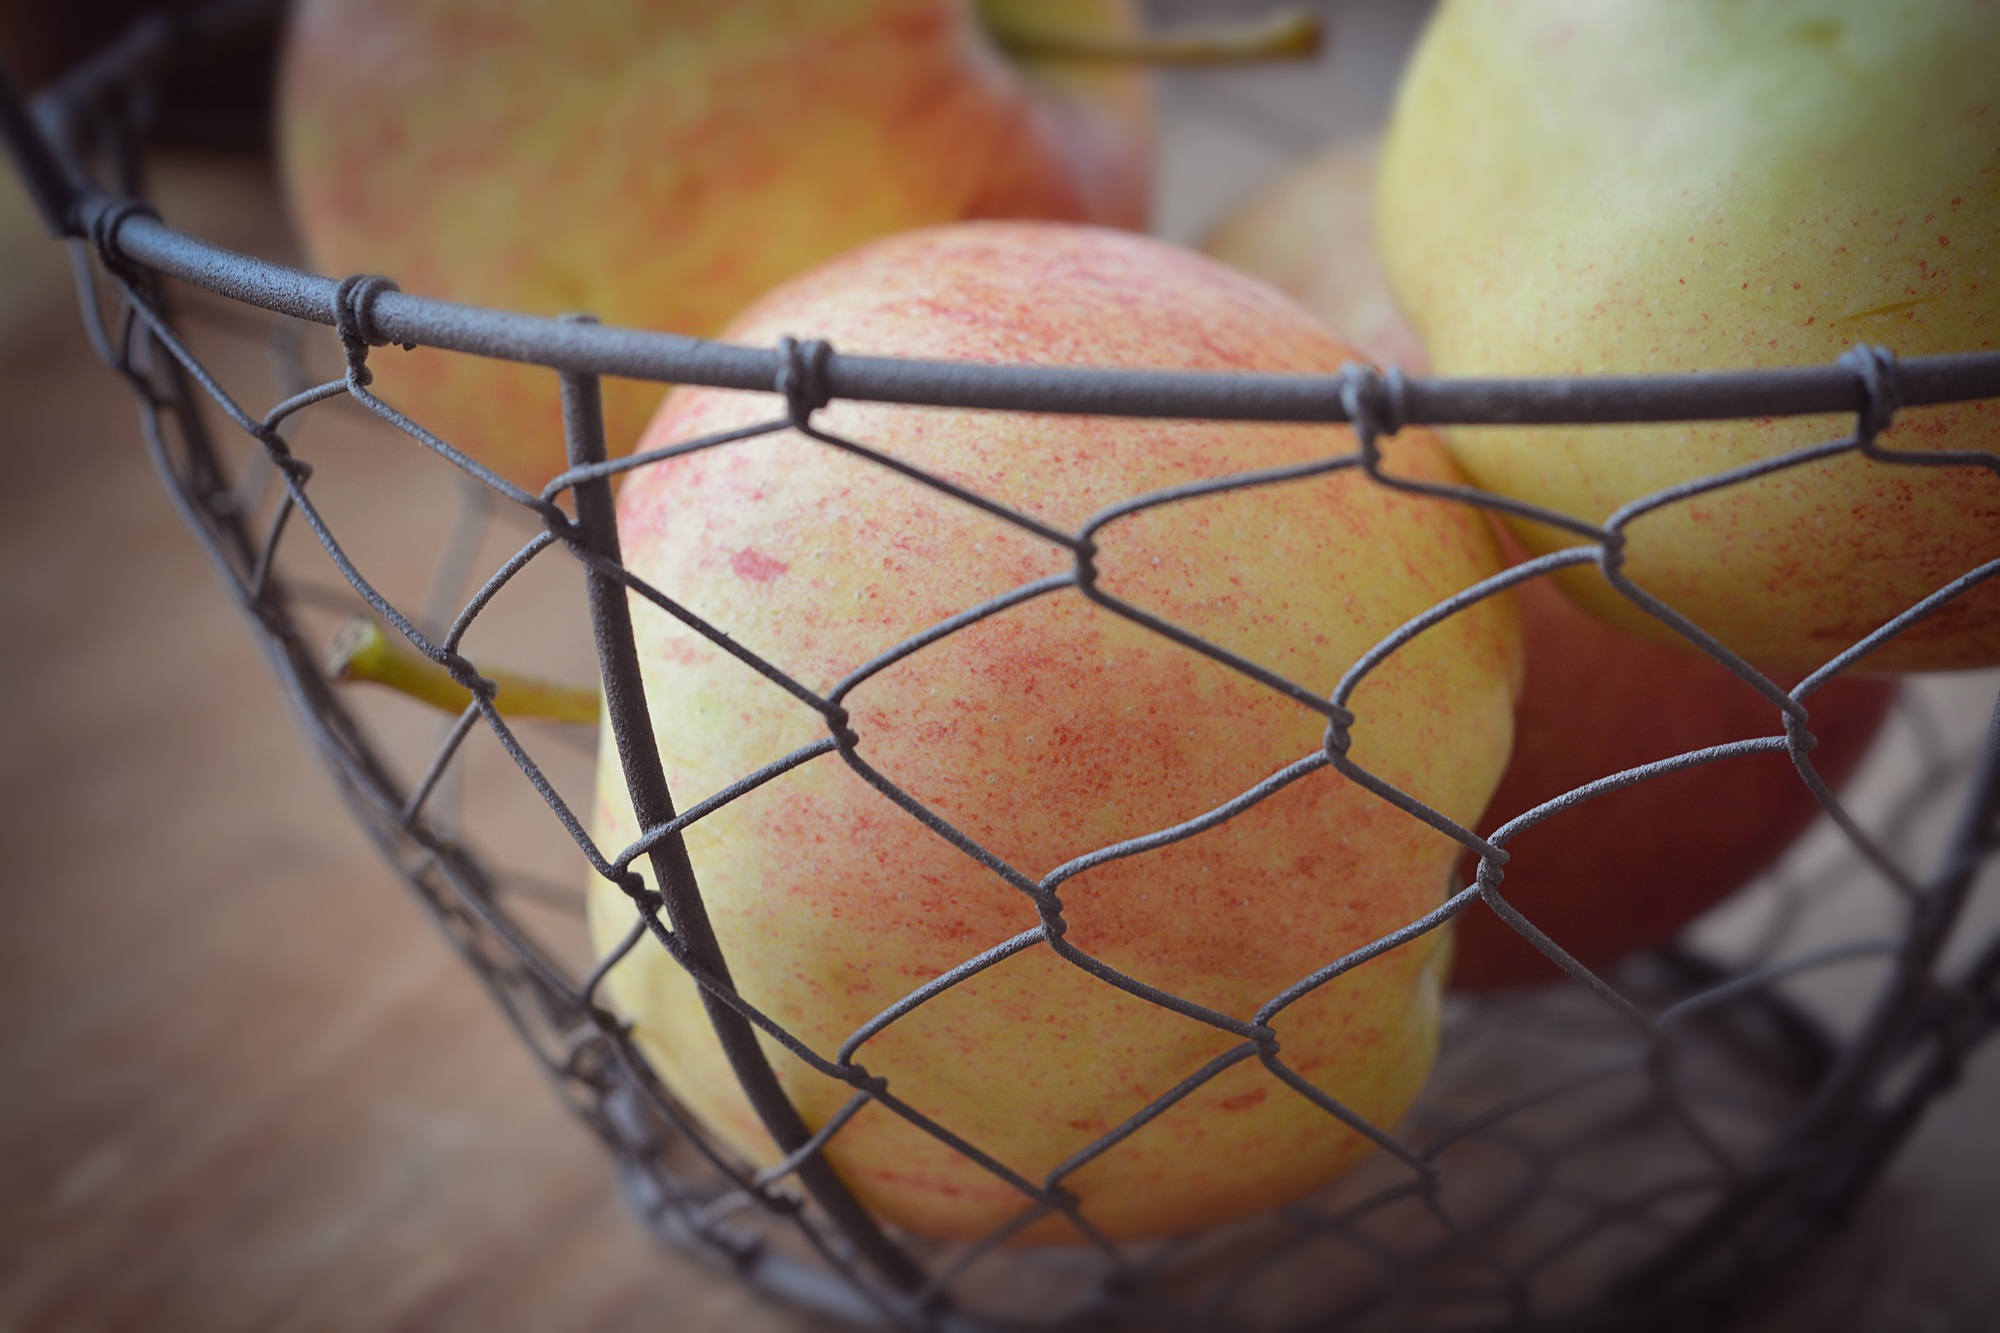
apple, fruit, glass, food, produce, healthy, close, lighting, eat, still life, coconut, fruit bowl, vitamins, frisch, natural product, fruit basket